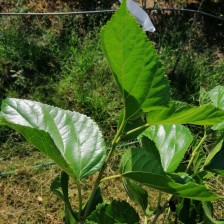
Variety: Buriram60